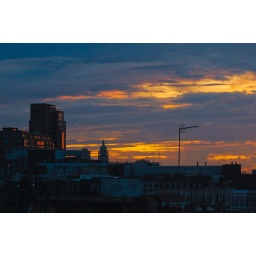
I tried to capture the beautiful colours in the sky just before sunrise. Shot from my window in Earl's Court.